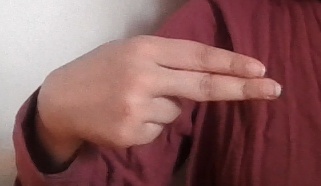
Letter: ain